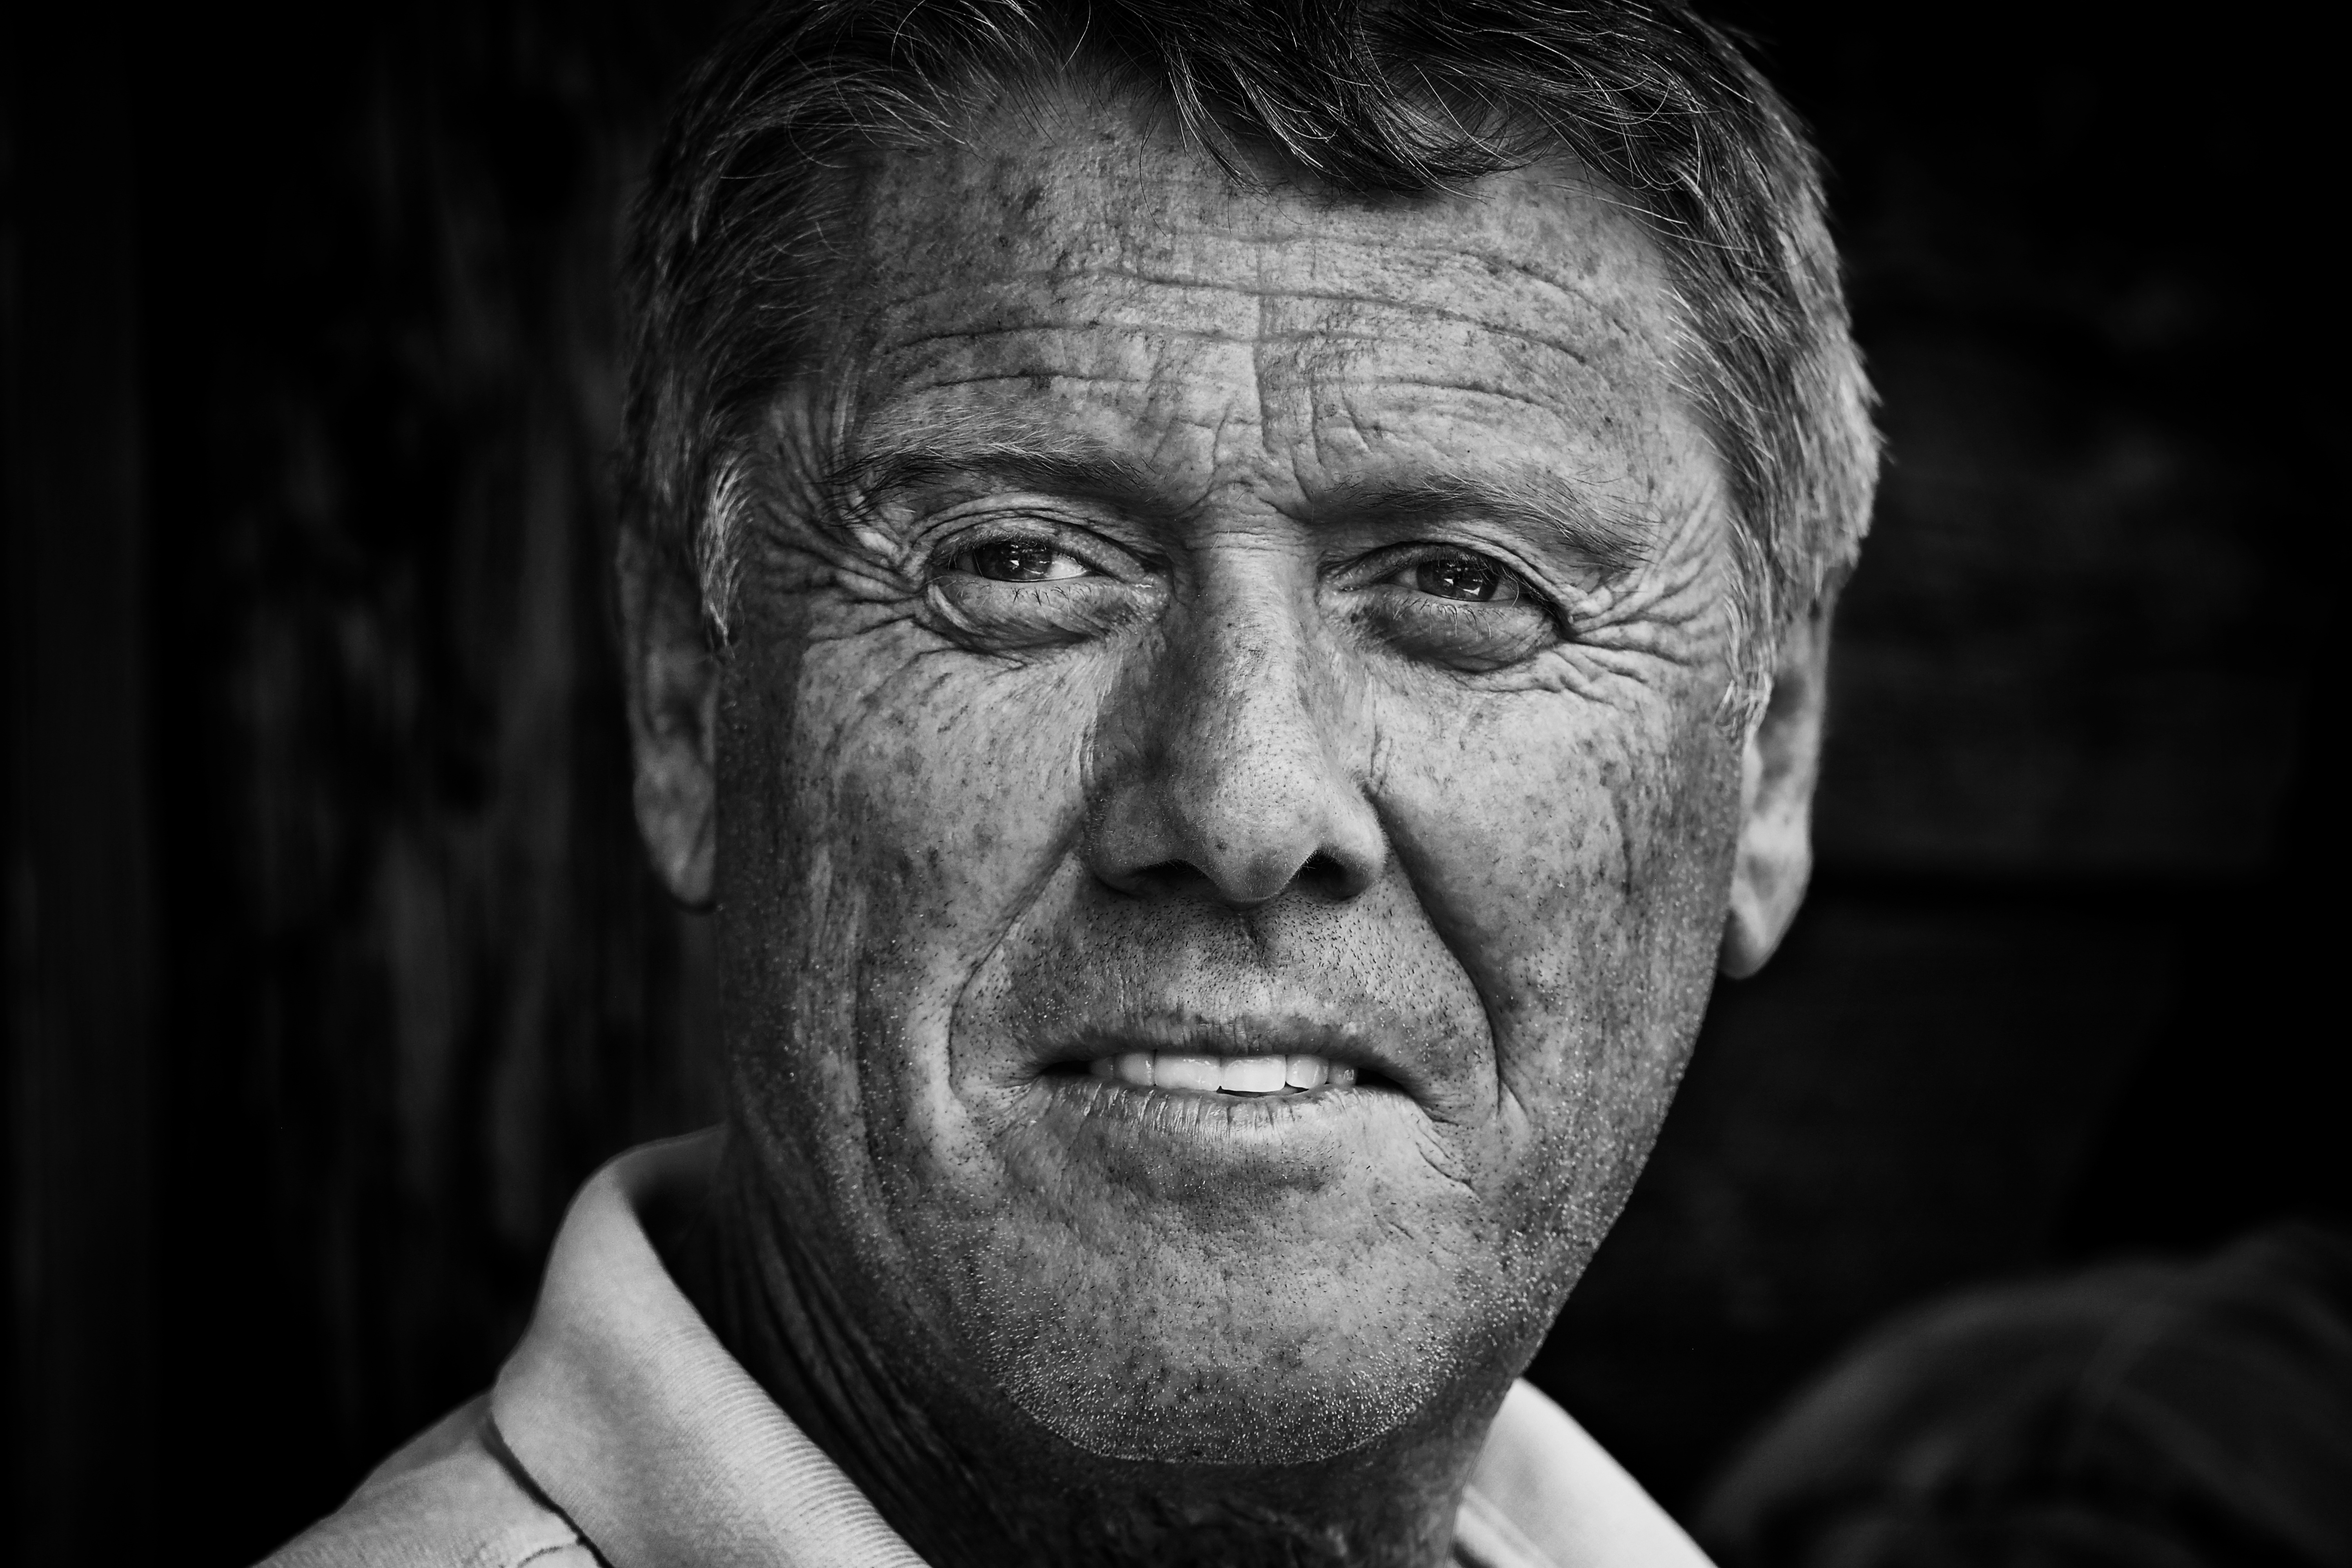
man, person, black and white, photography, old, male, ripe, portrait, human, black, monochrome, close, close up, face, head, fold, emotion, monochrome photography, portrait photography, facial hair